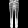
Label: Trouser